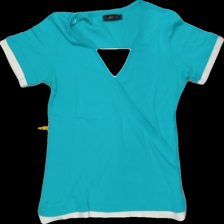
View: front
Type: T-shirt
Category: Ladies
Brand: Not Applicable
Colors: White, Turquoise
Material: 100% cotton
Cut: Tight
Size: S
Season: Summer
Trend: No trend
Stains: Yes
Damage: washed out, sweat stains
Price range: <50
Recommended usage: Recycle